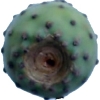
Label: cactus_fruit_green